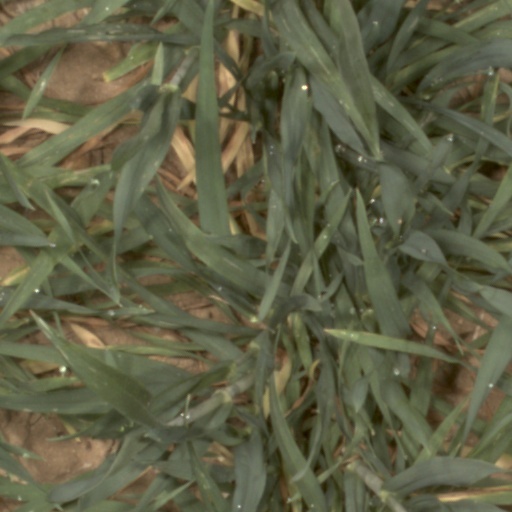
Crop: wheat